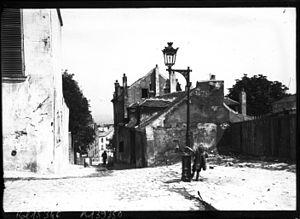
La rue du Mont-Cenis (Paris XVIIIe) en 1911
La rue du Mont-Cenis est une voie du 18ᵉ arrondissement de Paris.